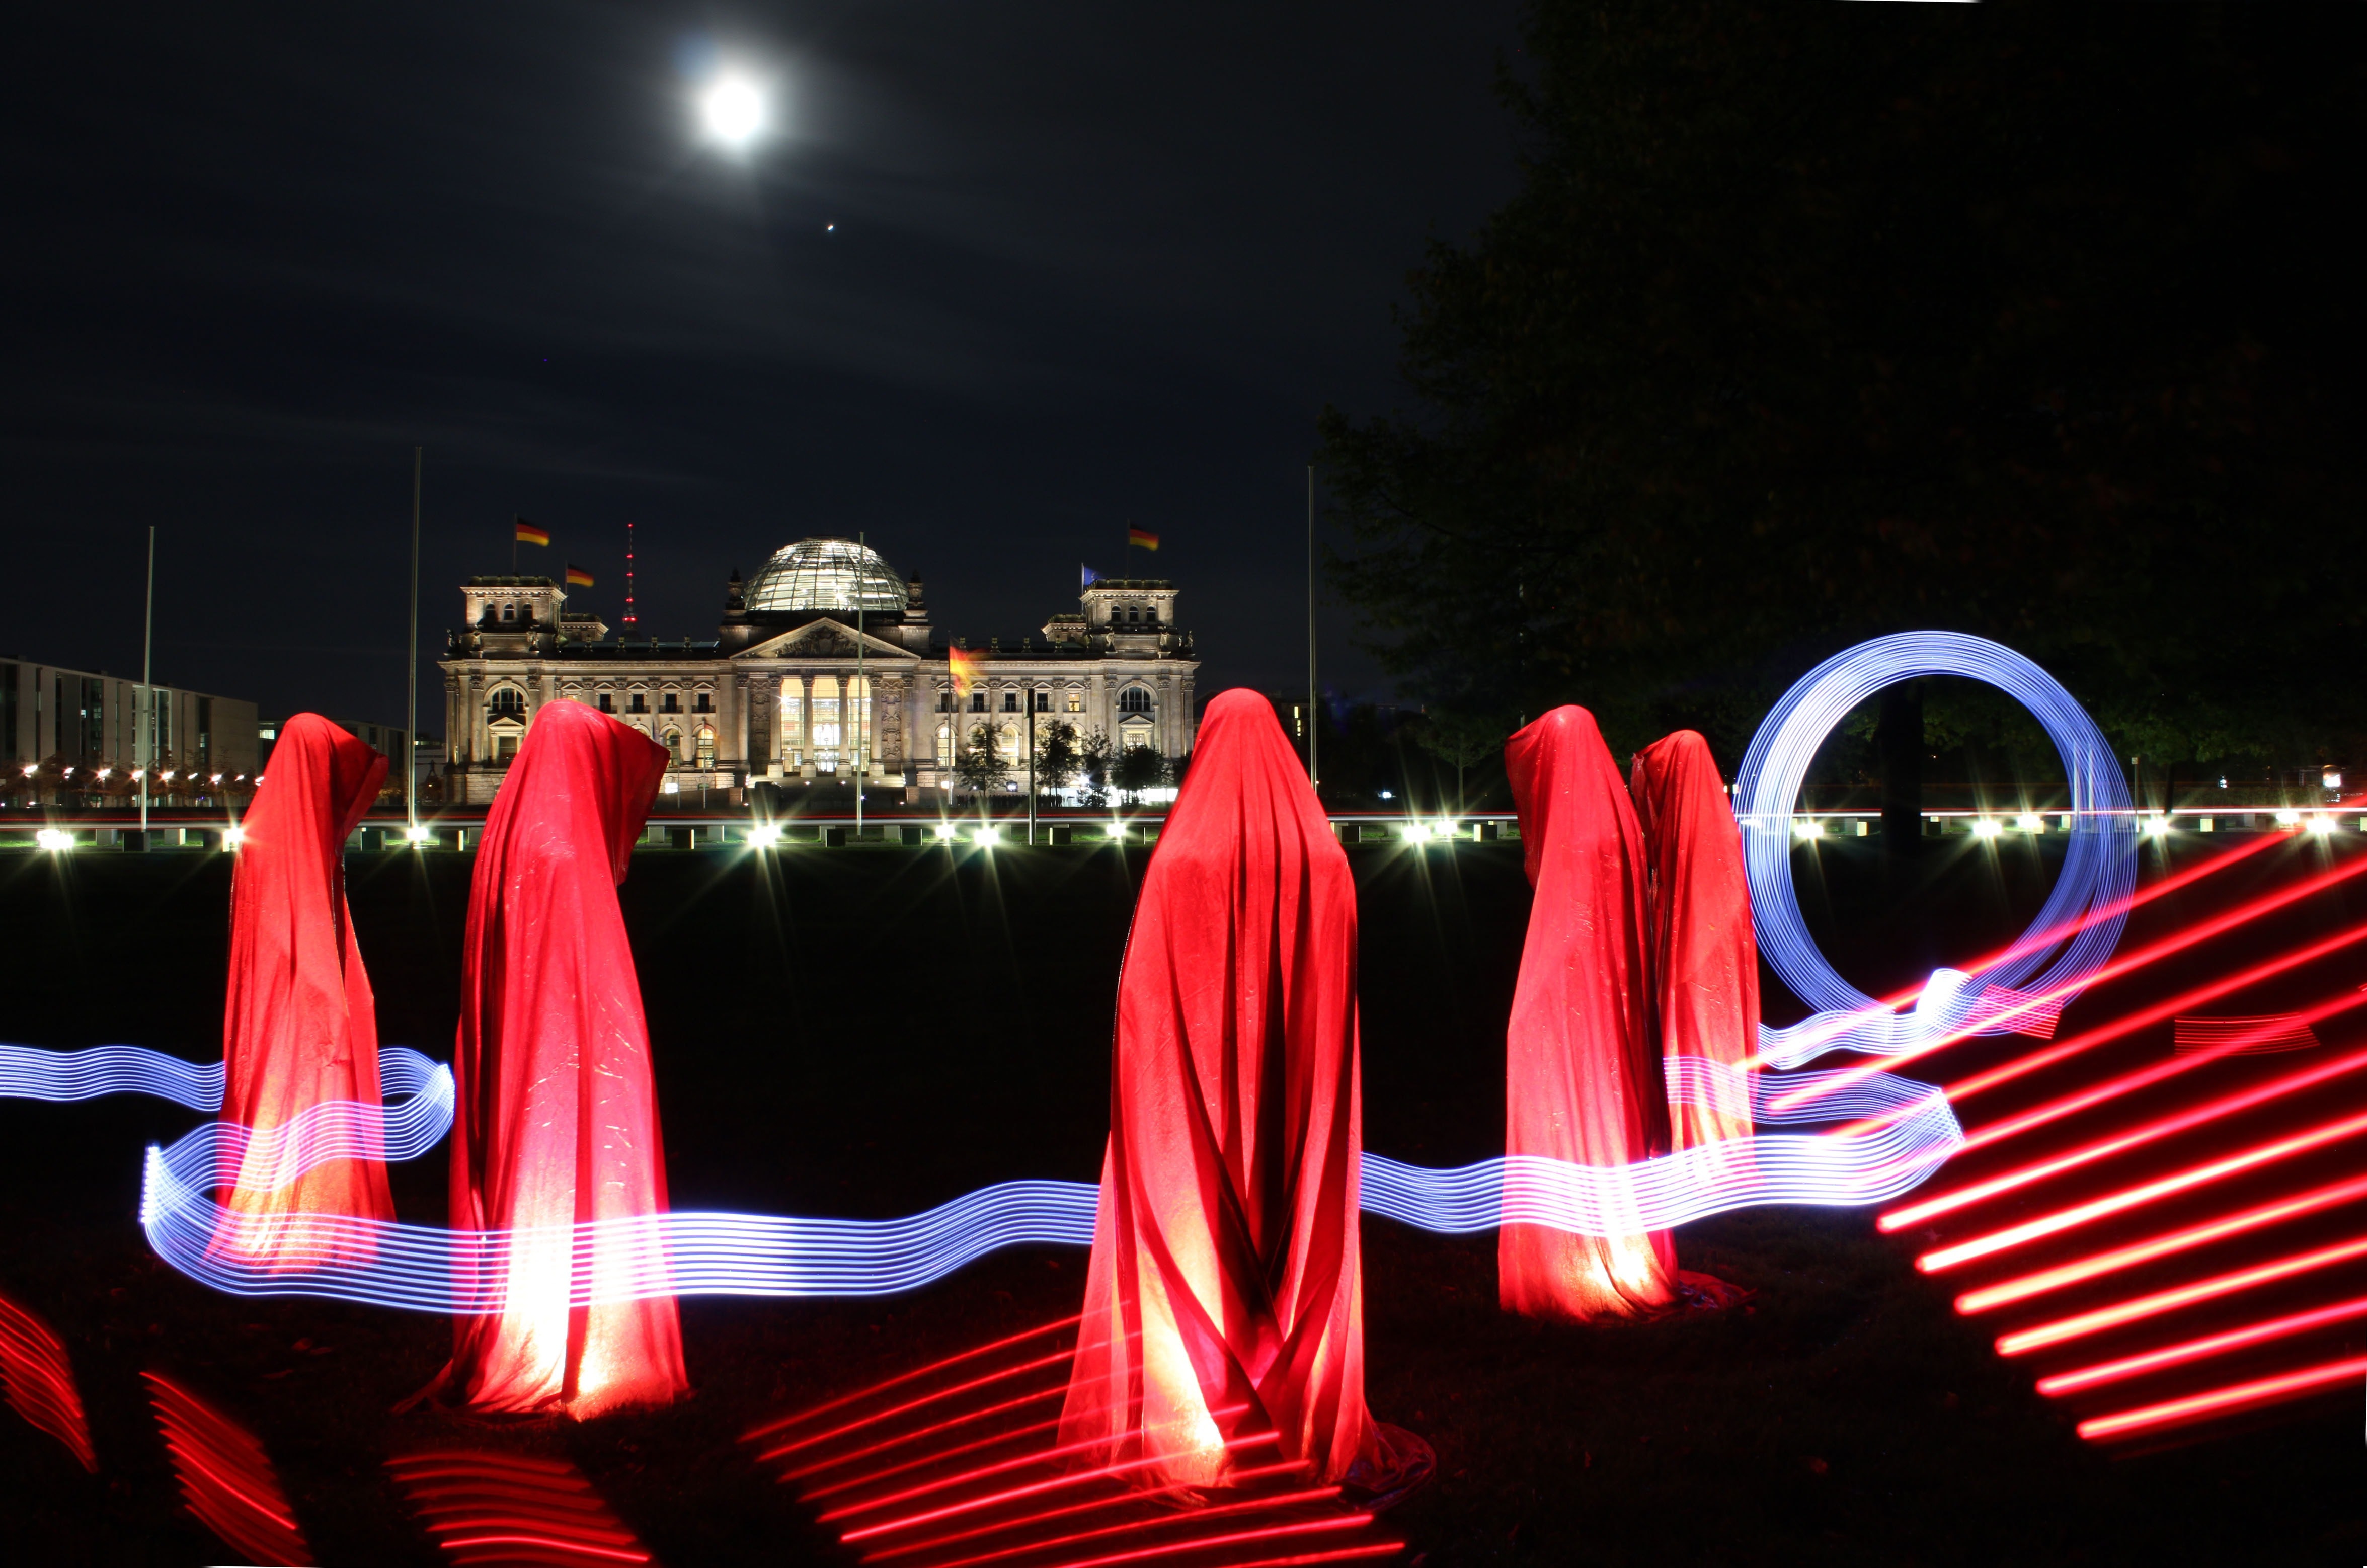
light, lighting, neon, night